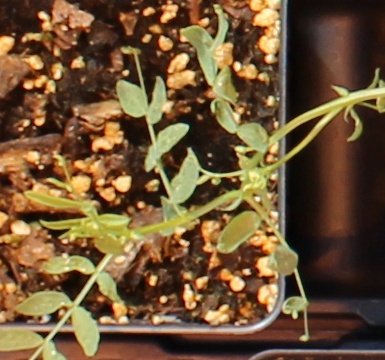
Label: Lentil